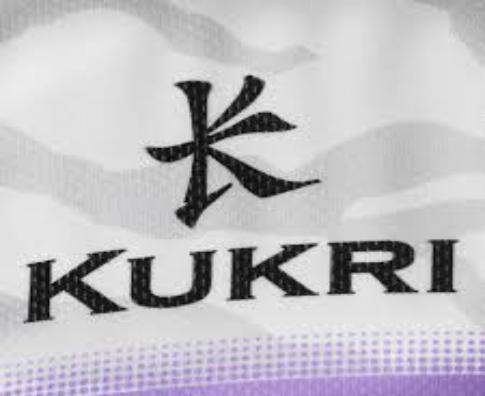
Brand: Kukri
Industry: Sports